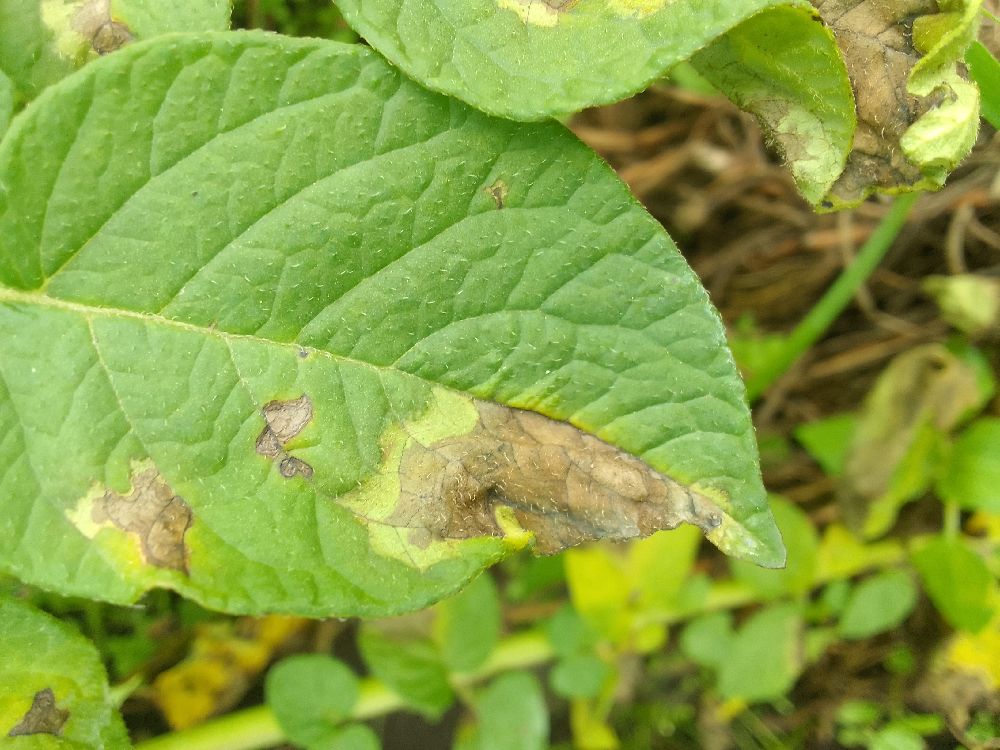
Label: Late blight